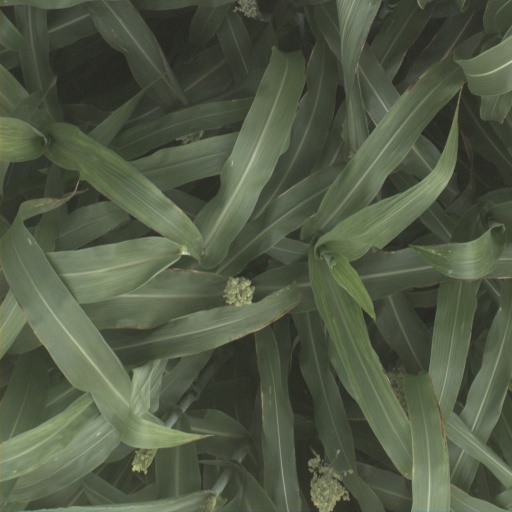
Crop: sorghum